Standard (metrology)

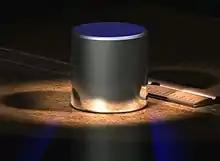
The international prototype of the kilogram (IPK) is an artefact or prototype that was defined to have a mass of exactly one kilogram.

In metrology (the science of measurement), a standard (or etalon) is an object, system, or experiment that bears a defined relationship to a unit of measurement of a physical quantity. Standards are the fundamental reference for a system of weights and measures, against which all other measuring devices are compared. Historical standards for length, volume, and mass were defined by many different authorities, which resulted in confusion and inaccuracy of measurements. Modern measurements are defined in relationship to internationally standardized reference objects, which are used under carefully controlled laboratory conditions to define the units of length, mass, electrical potential, and other physical quantities.